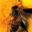
Label: bee